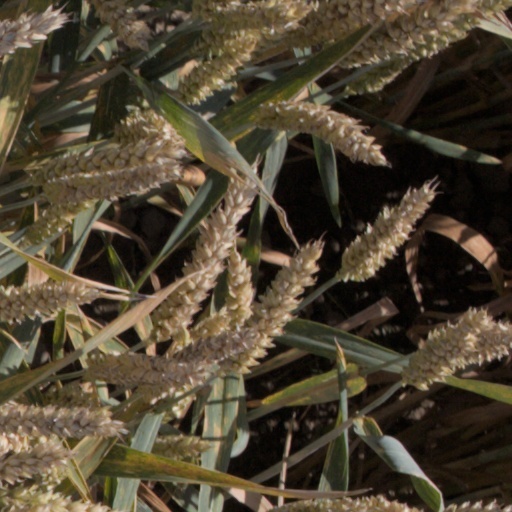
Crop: wheat